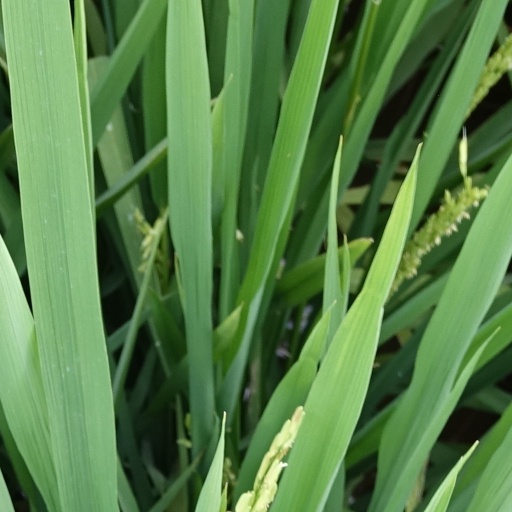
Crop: rice